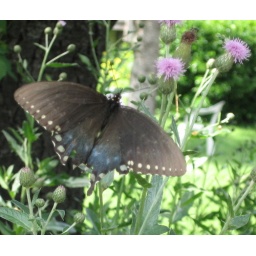
Papilio polyxenes - Found this butterfly going from flower to flower along the road in our  neighborhood in Carmel,NY. 6-17-08